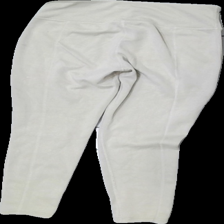
View: back
Type: Tights
Category: Ladies
Brand: Soc (Stadium)
Colors: Beige
Material: 83% Viscose 17% Polyester
Cut: Tight
Size: M
Season: All
Trend: Sports
Price range: <50
Recommended usage: Export
Description: beige sports tights